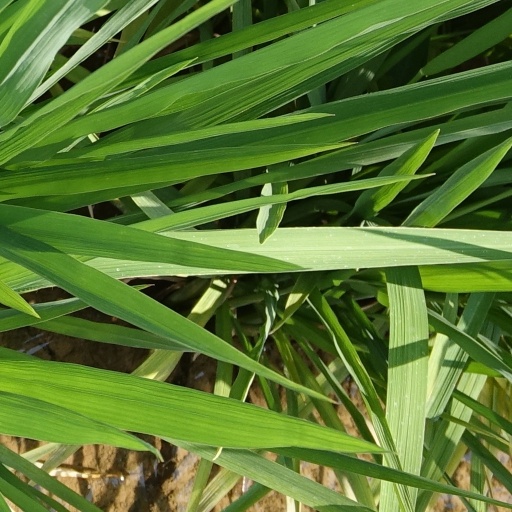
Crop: rice